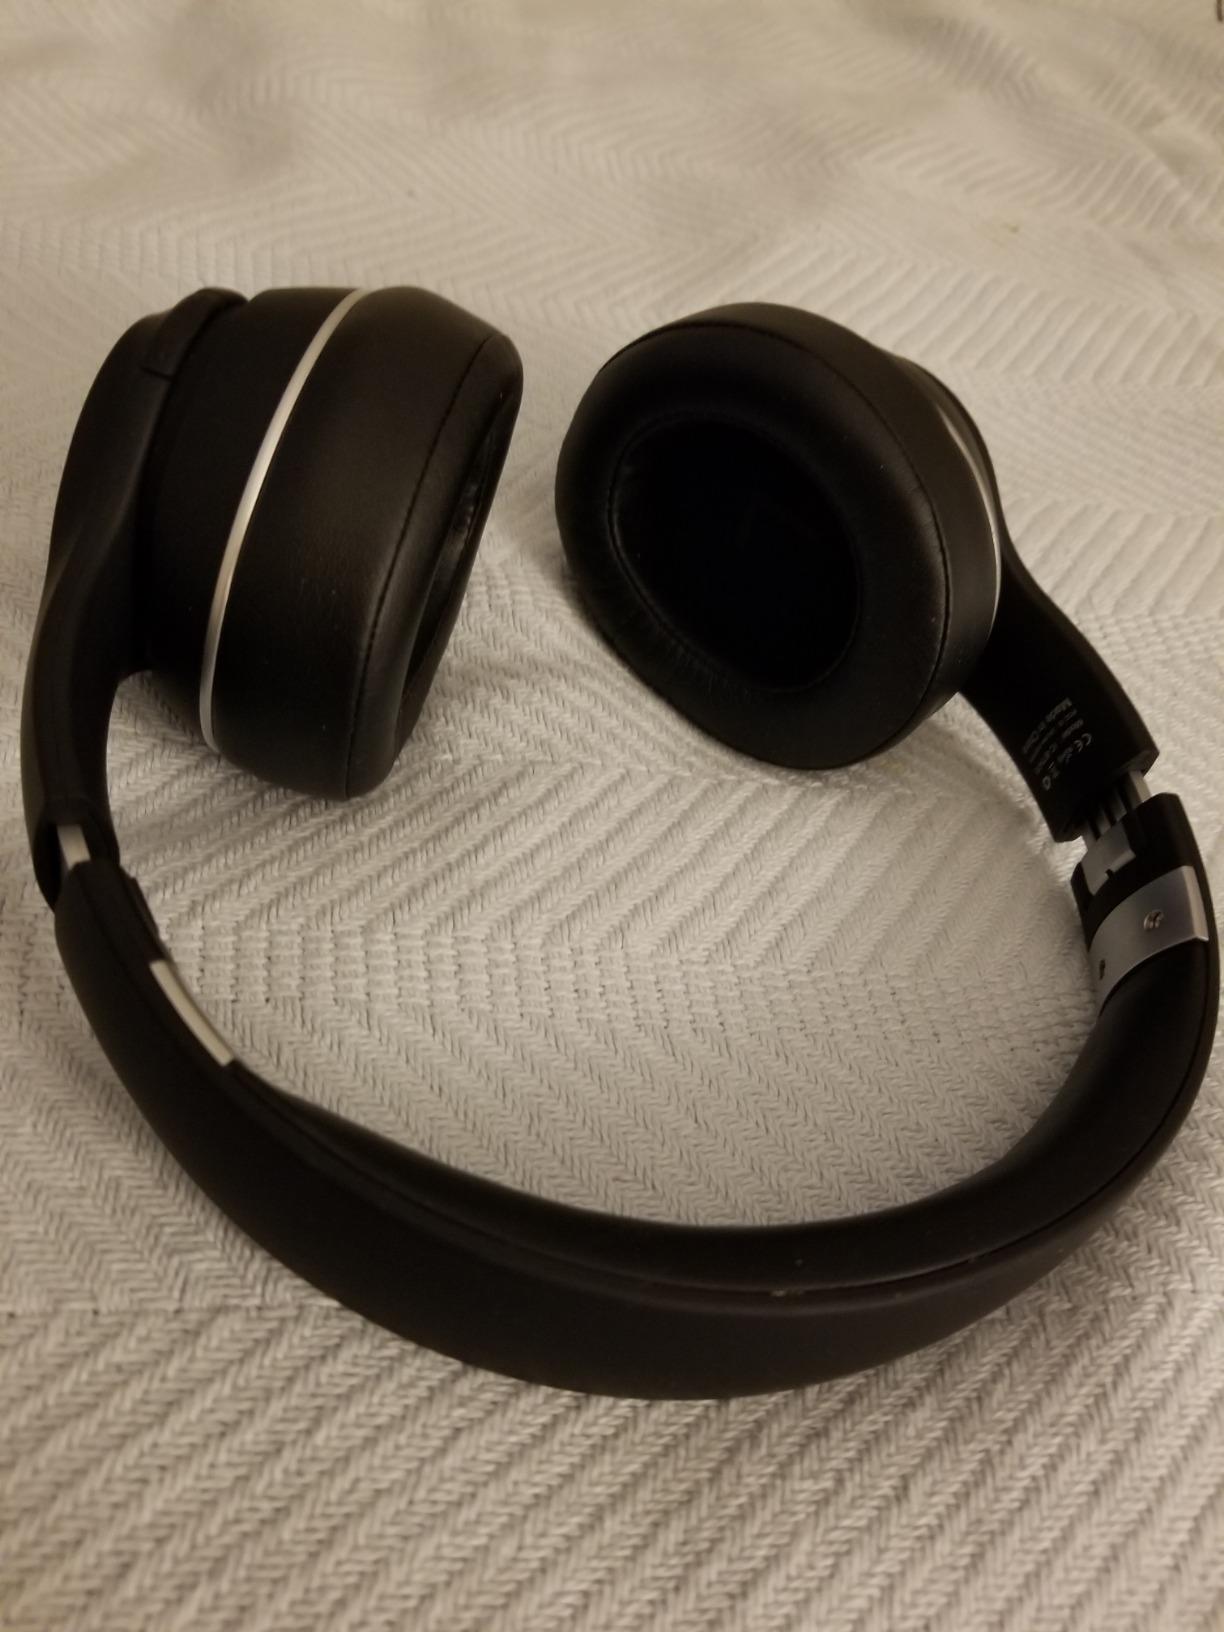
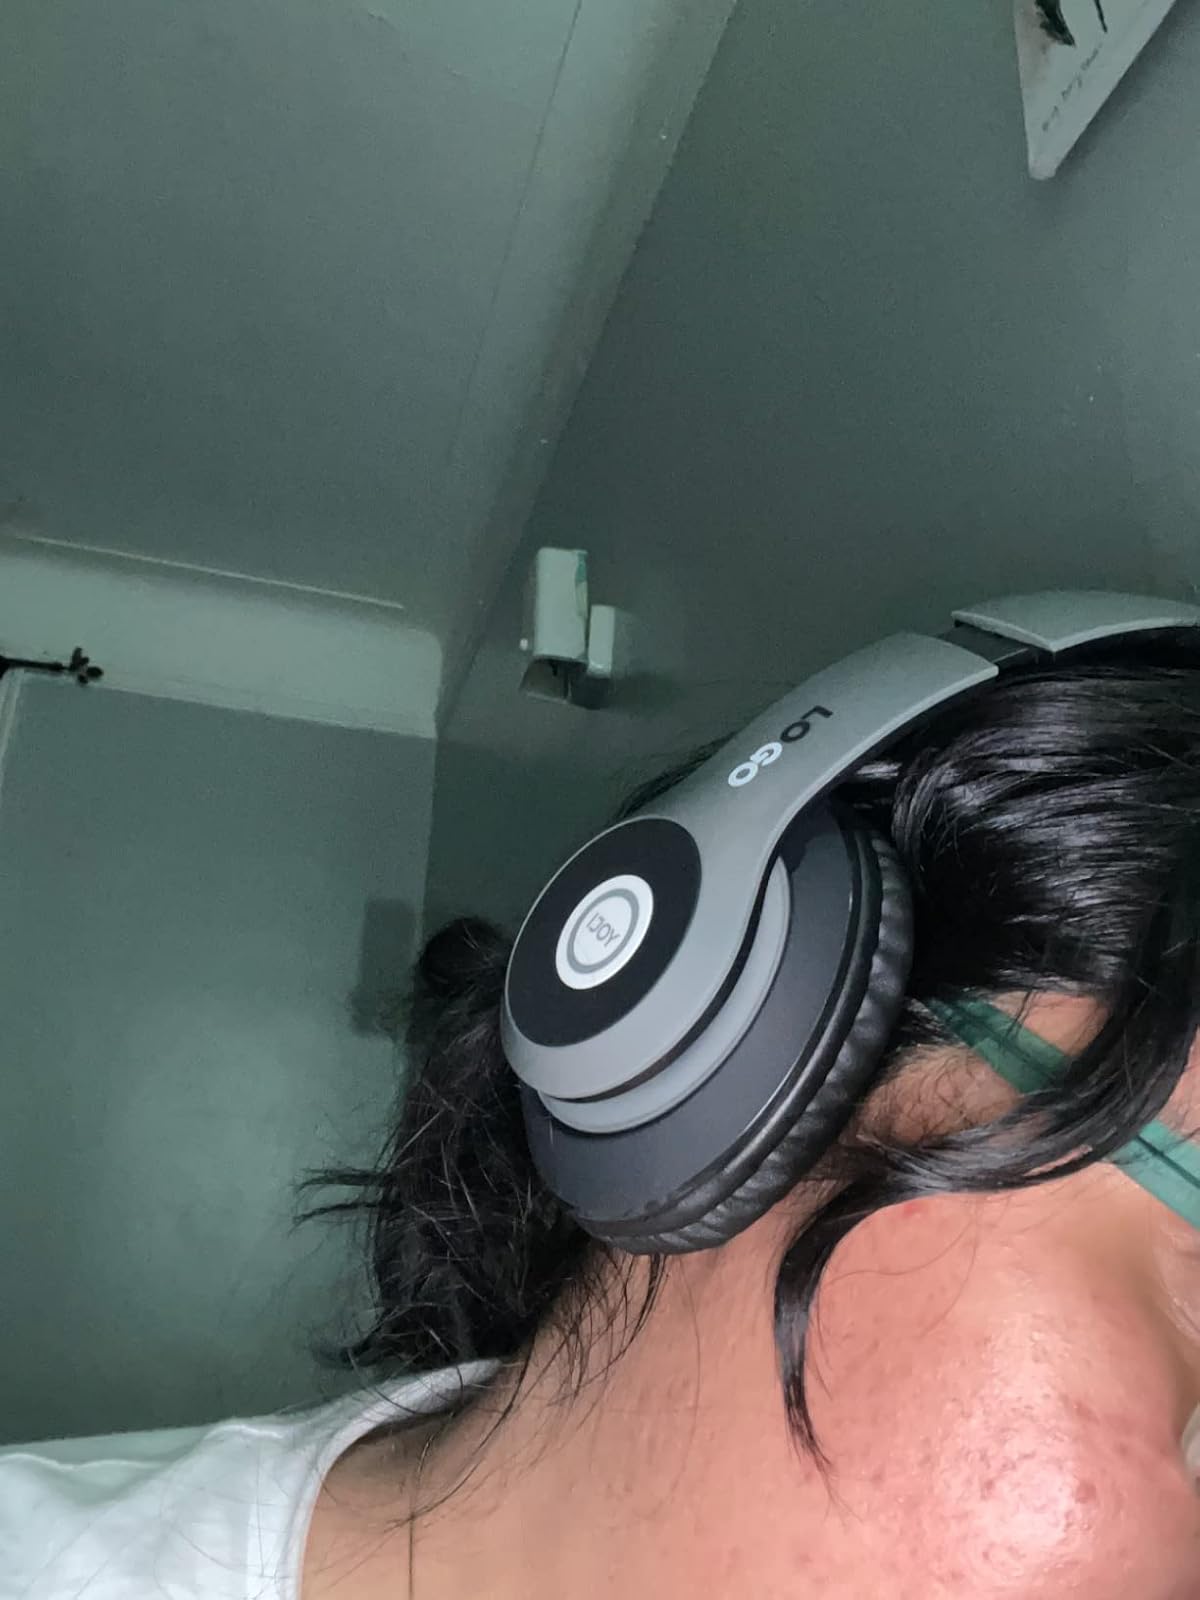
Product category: headphones
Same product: no